Battle of Monterrey

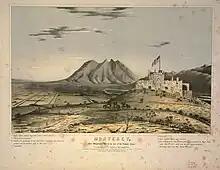
"Monterrey from Independence Hill, in the rear of the Bishop´s Palace". On stone by F. Swington. Colored by G. & W. Edicott, New York. The 1847 image depicts the Saddle Hill and the bishop's house in Monterrey after the battle.

By 2pm on 23 September, General Worth advanced into the city from the west, burrowing house to house, supported in the late afternoon by a mortar set up in Plaza de la Capella, and were within a block west of the plaza by 11pm. The Texan volunteers taught the U.S. regulars new techniques for fighting in the city, techniques that they did not employ on 21 September, which led to staggering casualties. Armed with these new urban warfare skills, the U.S. Army, along with Texan, Mississippian, and Tennessee volunteers moved house to house, rooting out Mexican soldiers hiding on rooftops and inside the thick, adobe-walled houses of northern Mexico. By 2pm, Taylor and Quitman were within two blocks east of the plaza when Taylor ordered a withdrawal before nightfall.